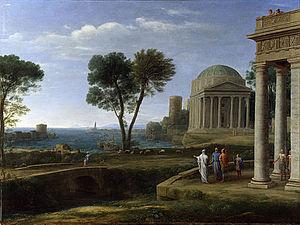
Le Liber Veritatis est un recueil de dessins cataloguant les tableaux achevés de Claude Gellée. Peintre de paysages, il commence à répertorier ces dessins vers 1635-1636, quand il commence à avoir du succès, et le maintient jusqu'à sa mort en 1682. L'ouvrage est désormais conservé au British Museum.
La peinture française du XVIIᵉ siècle s'inscrit dans le cadre du Grand Siècle, période florissante pour toutes les branches de la culture en France, dont la peinture. Depuis le début de la Renaissance, l'Italie était le centre des arts en Europe. Dans la seconde moitié du XVIIᵉ siècle on assiste à un détournement vers la France même si Rome garde son prestige. Le XVIIᵉ siècle constitue pour la peinture en France une période riche avec la constitution progressive d'une véritable école française de peinture. Deux des plus grands artistes du XVIIᵉ siècle, célébrés de leur vivant, sont français : Nicolas Poussin et Claude Gellée. D'autres comme Georges de La Tour et les frères Le Nain ont été oubliés après leur mort et progressivement redécouverts au XIXᵉ et XXᵉ siècle pour être enfin reconnus comme des peintres majeurs de leur siècle.
Stourhead est un domaine de 11 km² qui se situe à la source de la rivière Stour près de la petite ville de Mere, dans le Wiltshire, en Angleterre. Le domaine comprend un manoir de style palladien, Stourhead House, le village de Stourton, des jardins, des terres agricoles et une forêt. Stourhead est la propriété du National Trust depuis 1946.